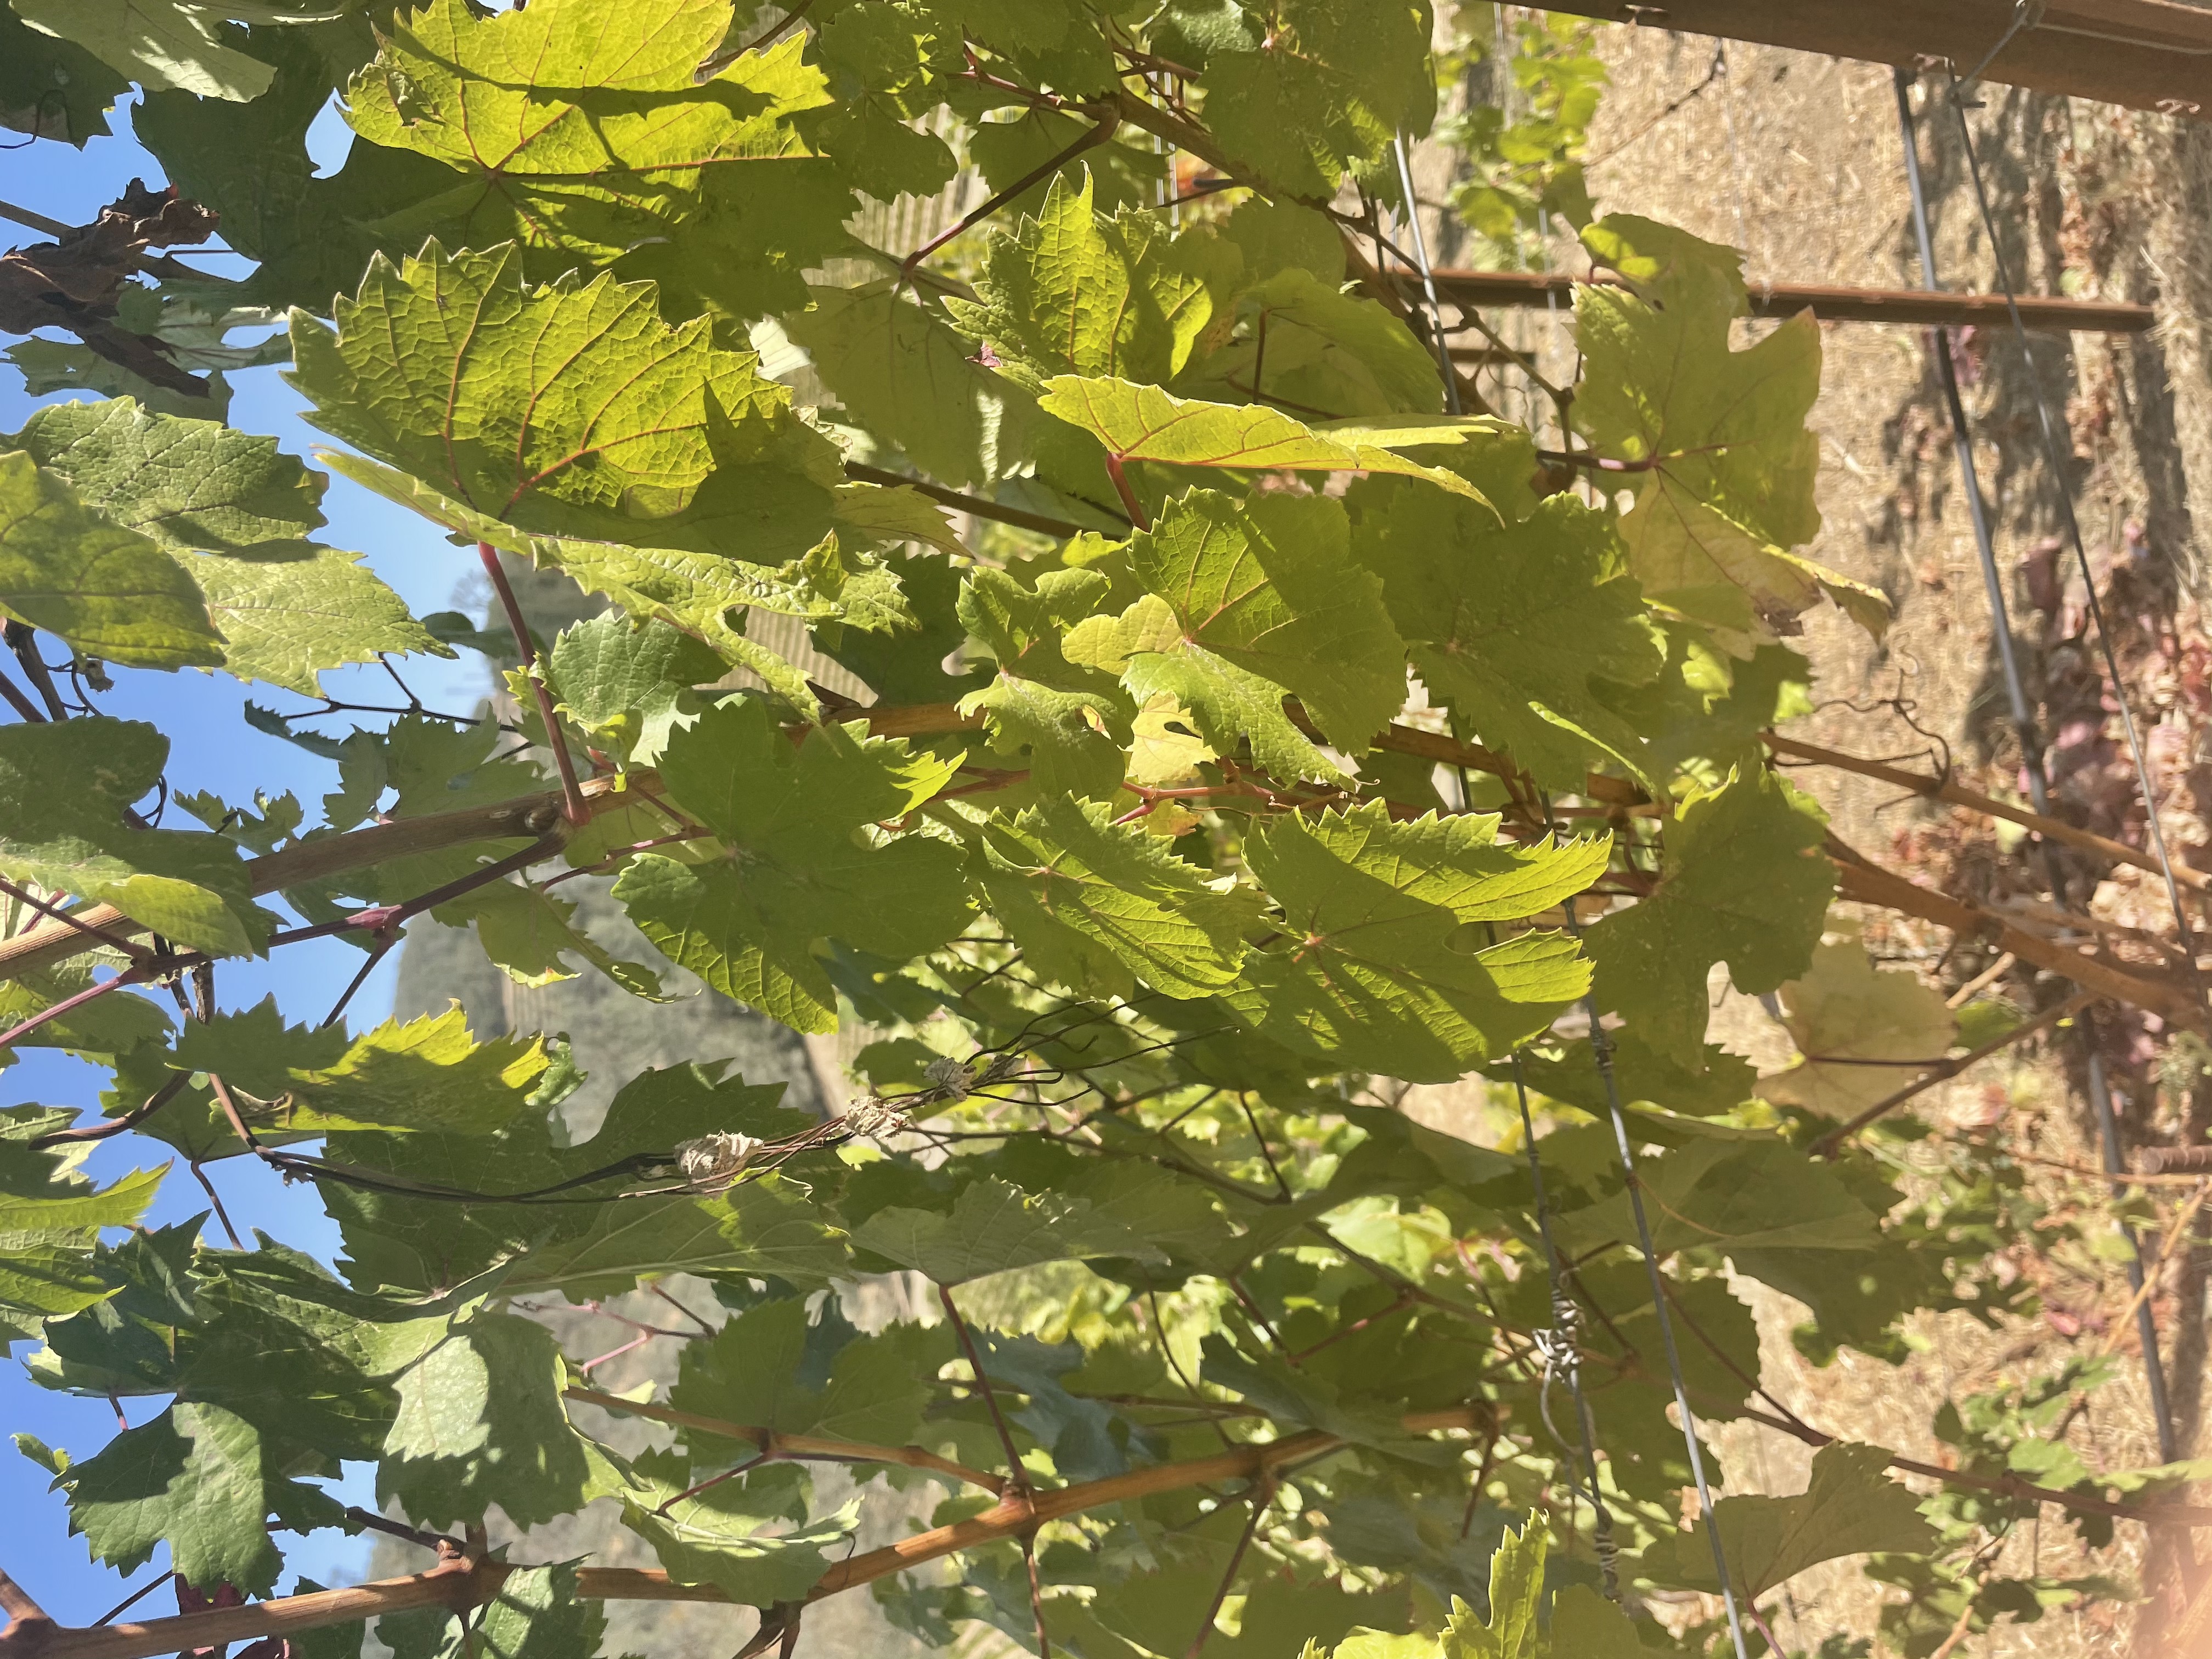
Label: No Virus